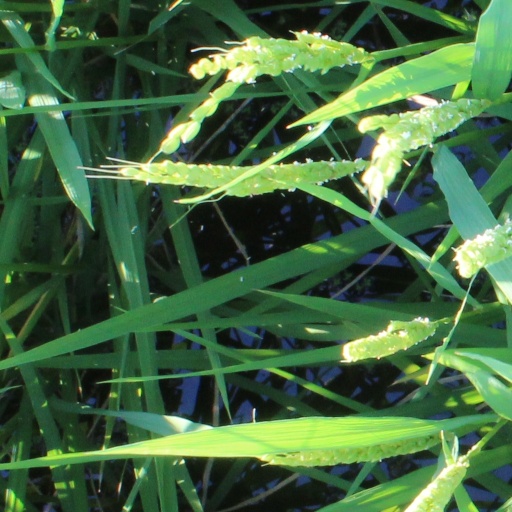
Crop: rice